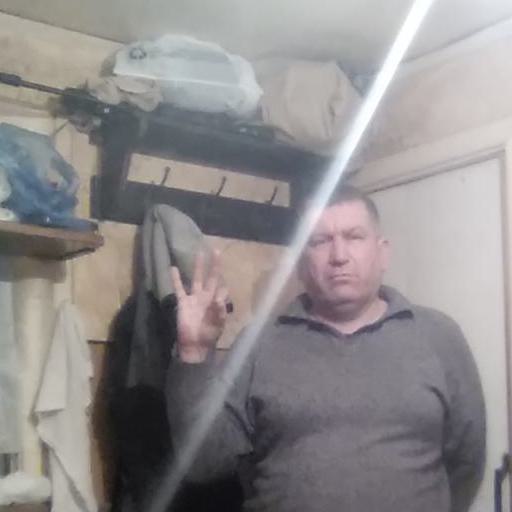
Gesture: ok